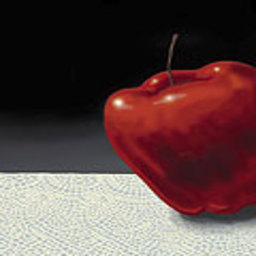
Label: Apple